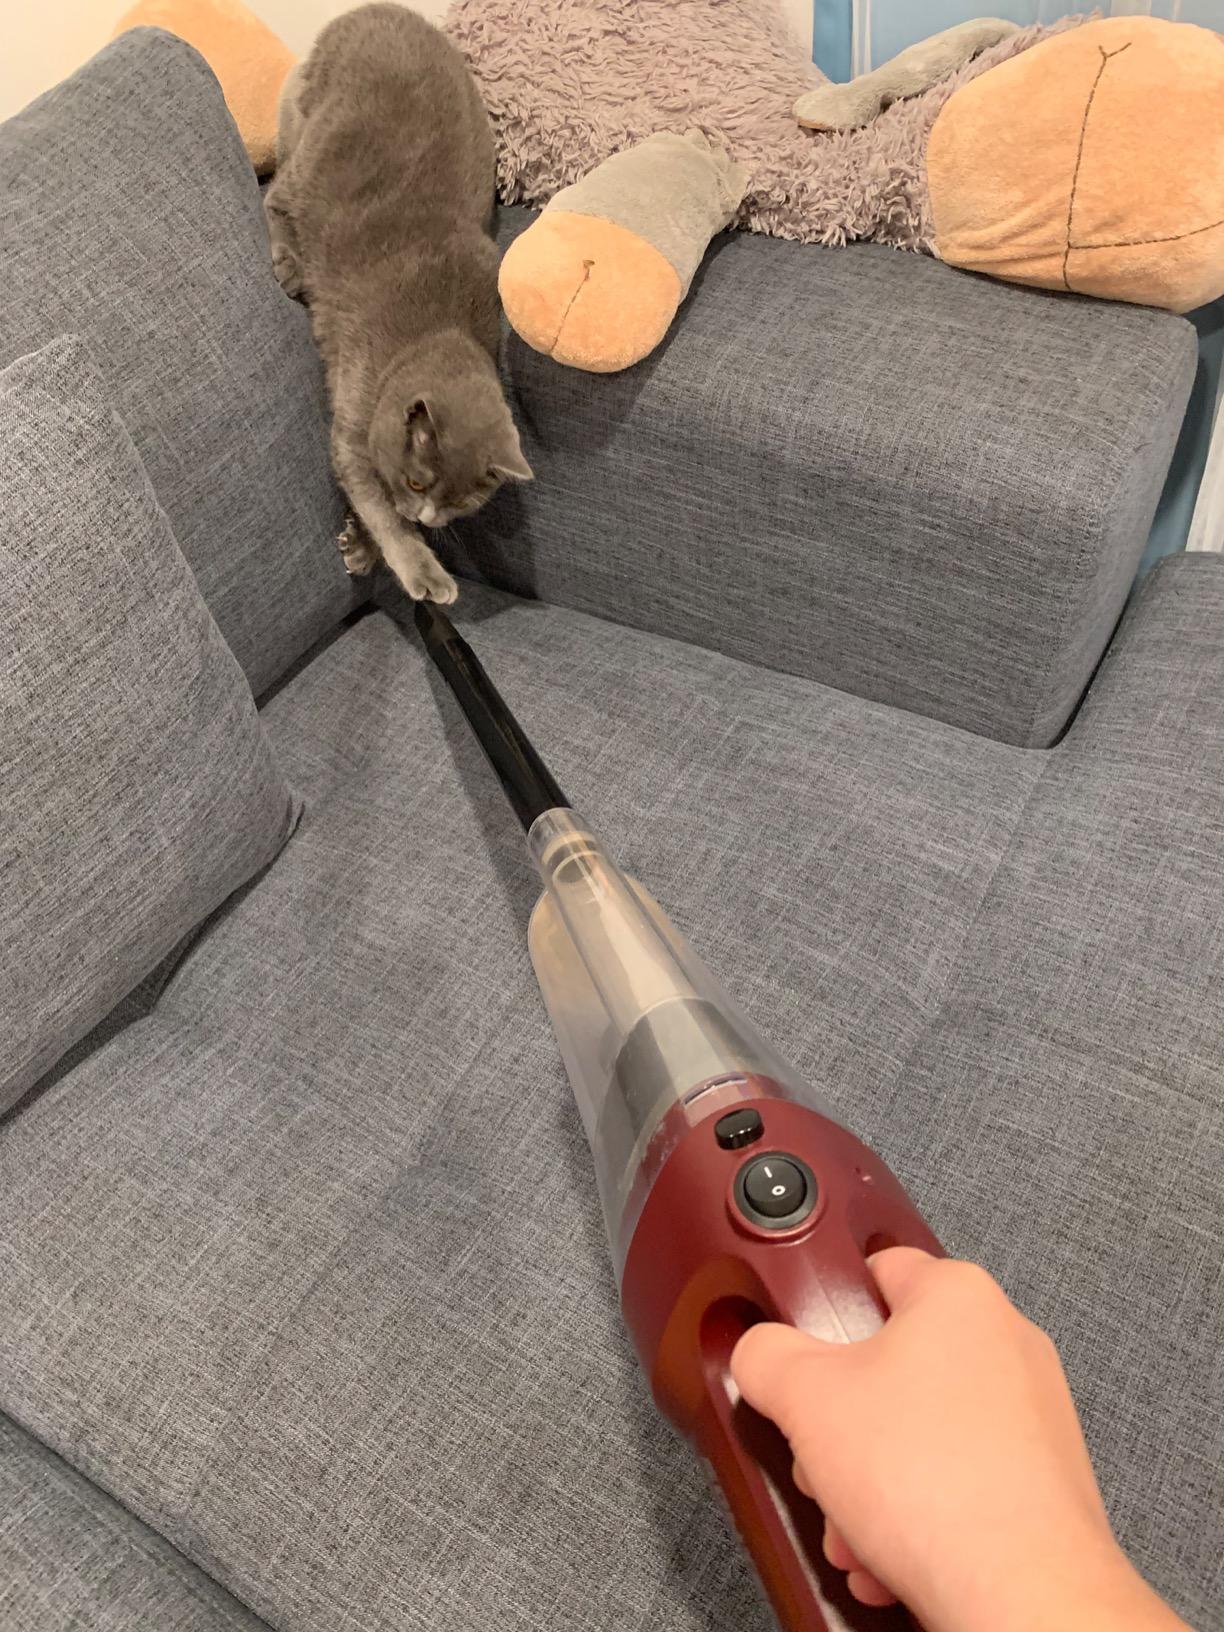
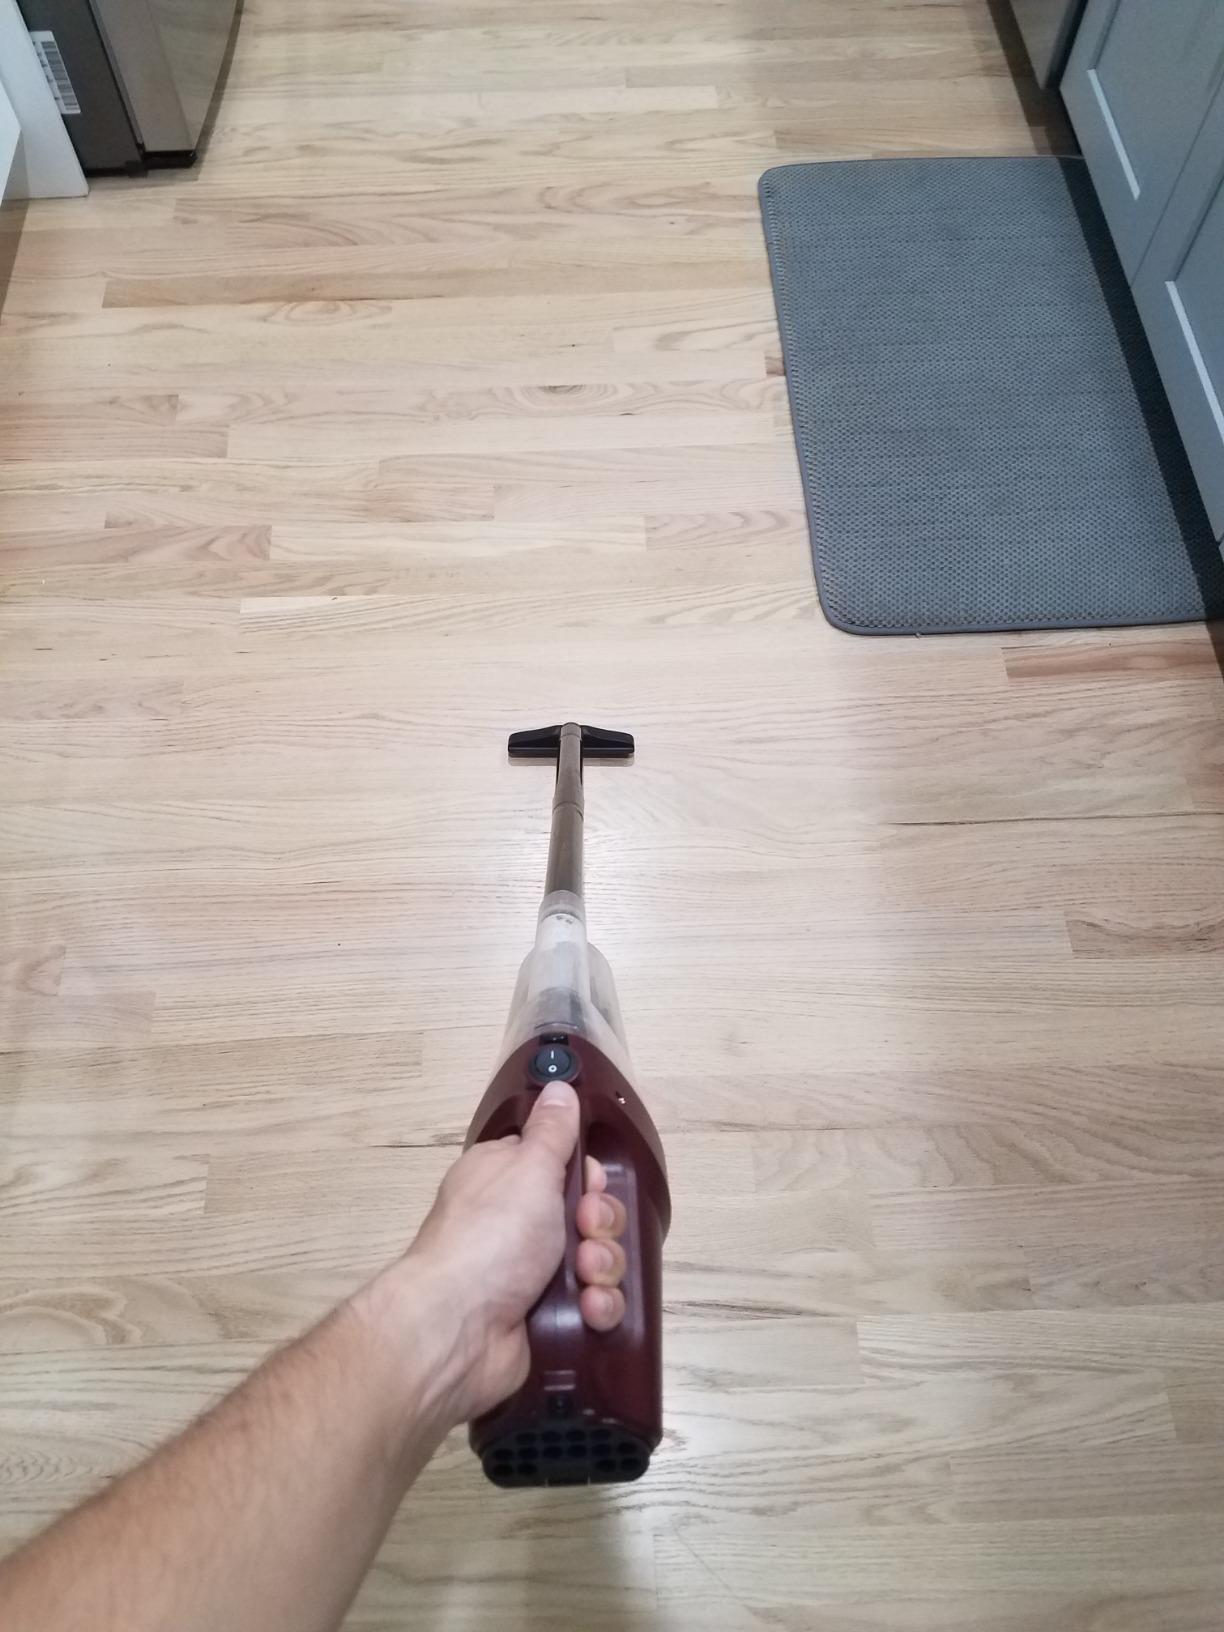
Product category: items_vacuum
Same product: yes